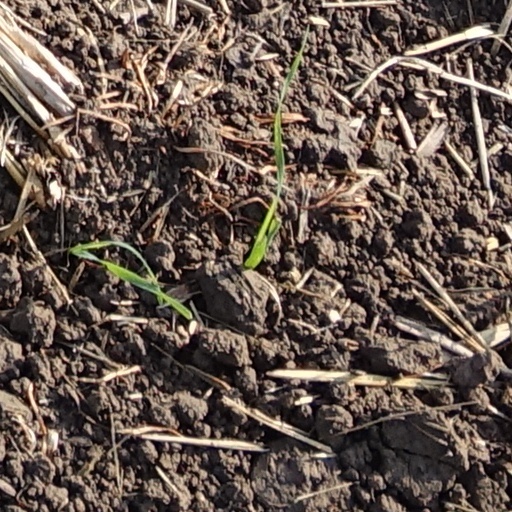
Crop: wheat